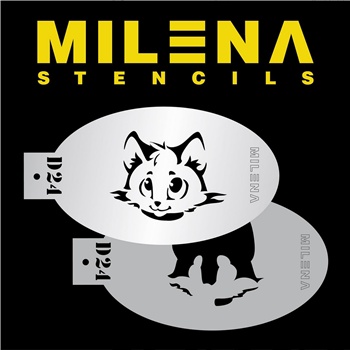
Milena Double Stencil - Cute Kitten
From artist Milena Potekhina! The Milena Stencil Collection includes beautiful and versatile designs that are a perfect addition to your kit. Famous for her delicate details and stunning faces, Milena's stencils will allow you to easily recreate her magic. Suitable for sponge and brush face painting as well as airbrushing. Each stencil measures approximately 2.5" x 4.7" and is made of a durable mylar material.
Brand: Milena
Category: Arts & Entertainment > Hobbies & Creative Arts > Arts & Crafts > Art & Crafting Tools > Craft Measuring & Marking Tools > Stencils & Die Cuts